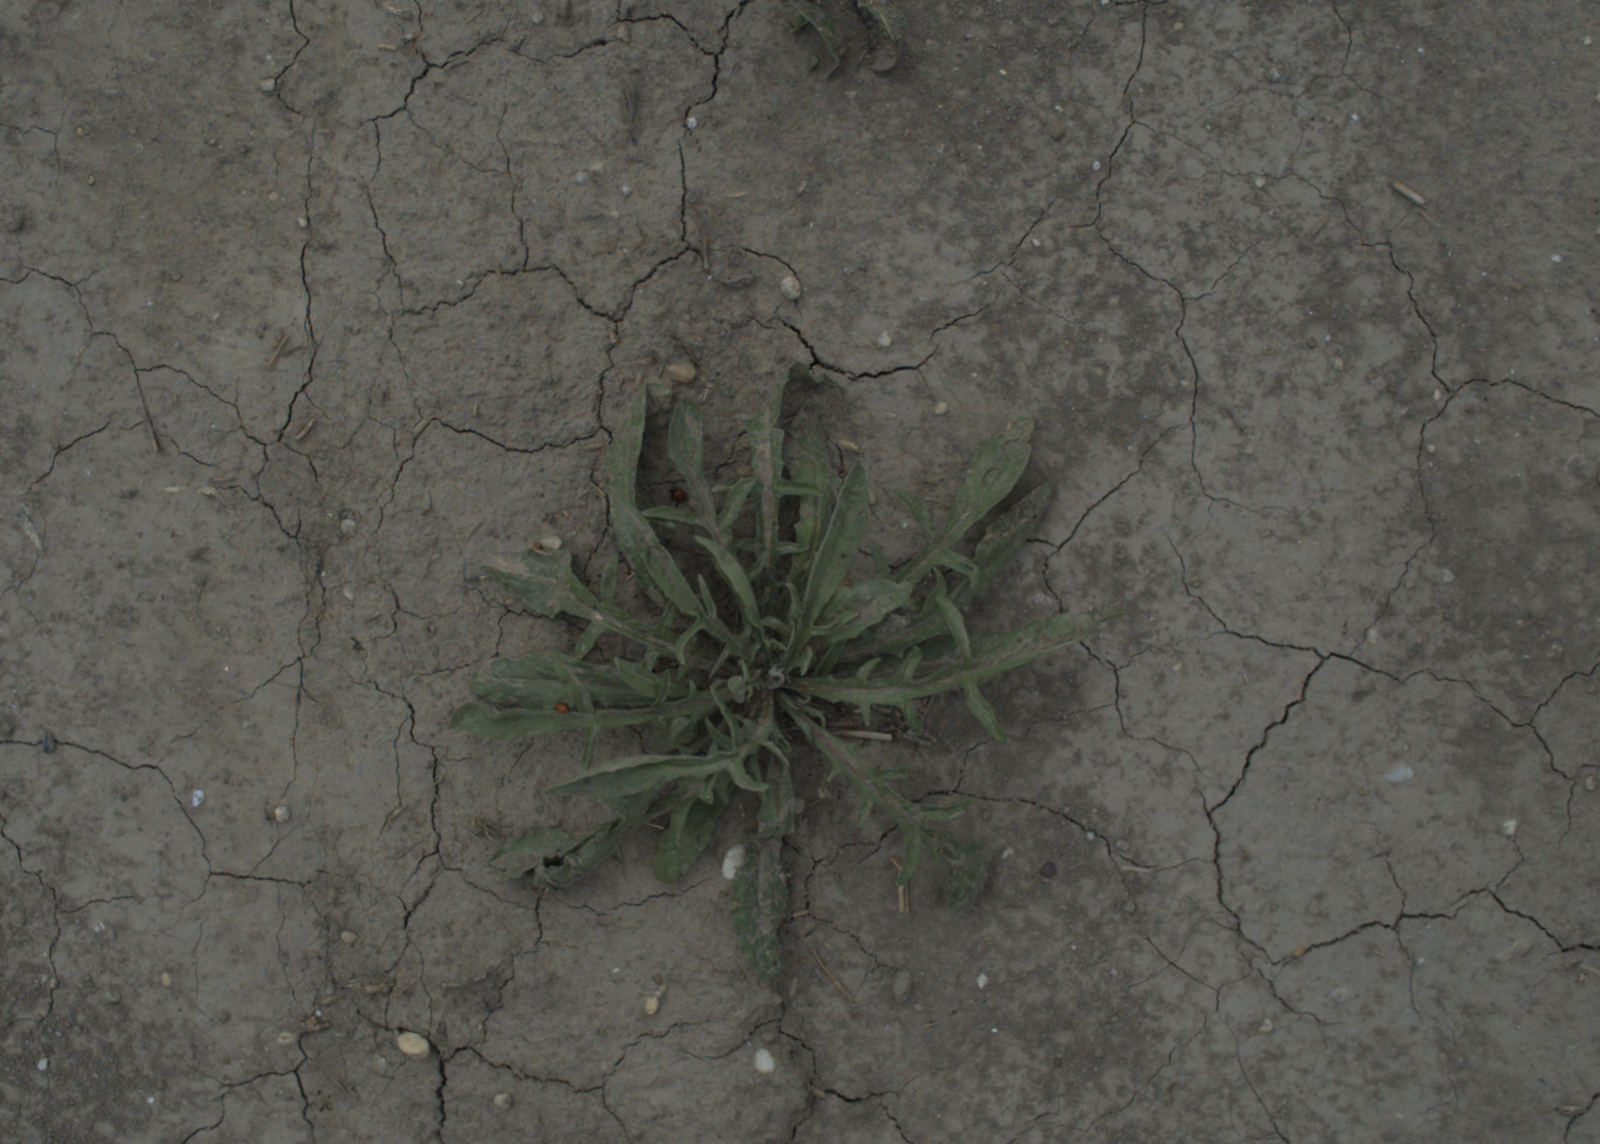
Capture date: 21.07.2021 12:38:06
Weather: mixed
Wind: medium
Seeding date: 08.06.2021
Plant canopy height (mm): 962